Echium

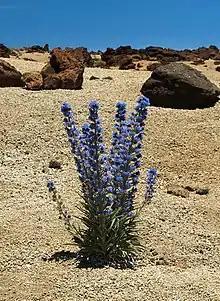
"Echium auberianum"

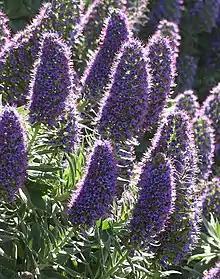
"Echium candicans" ('Pride of Madeira')

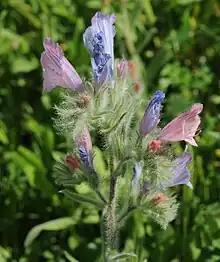
"Echium judaeum"

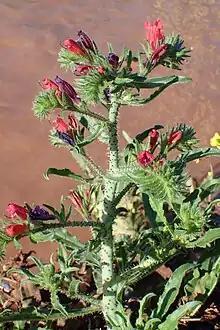
"Echium horridum"

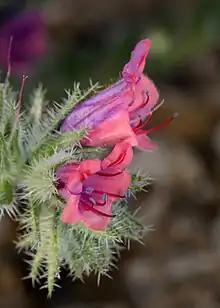
"Echium rauwolfii"

Flowers of "Echium hierrense", a species native to El Hierro.